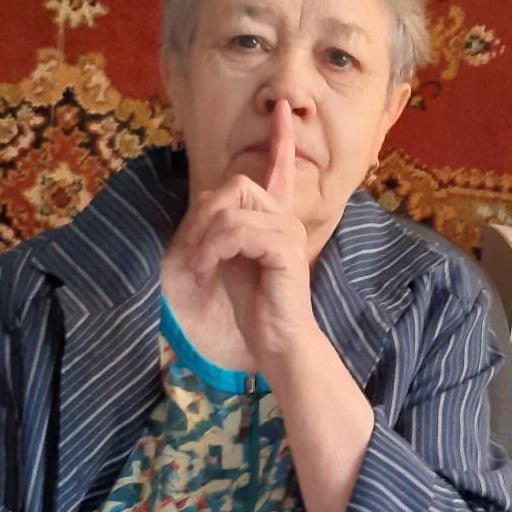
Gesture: mute